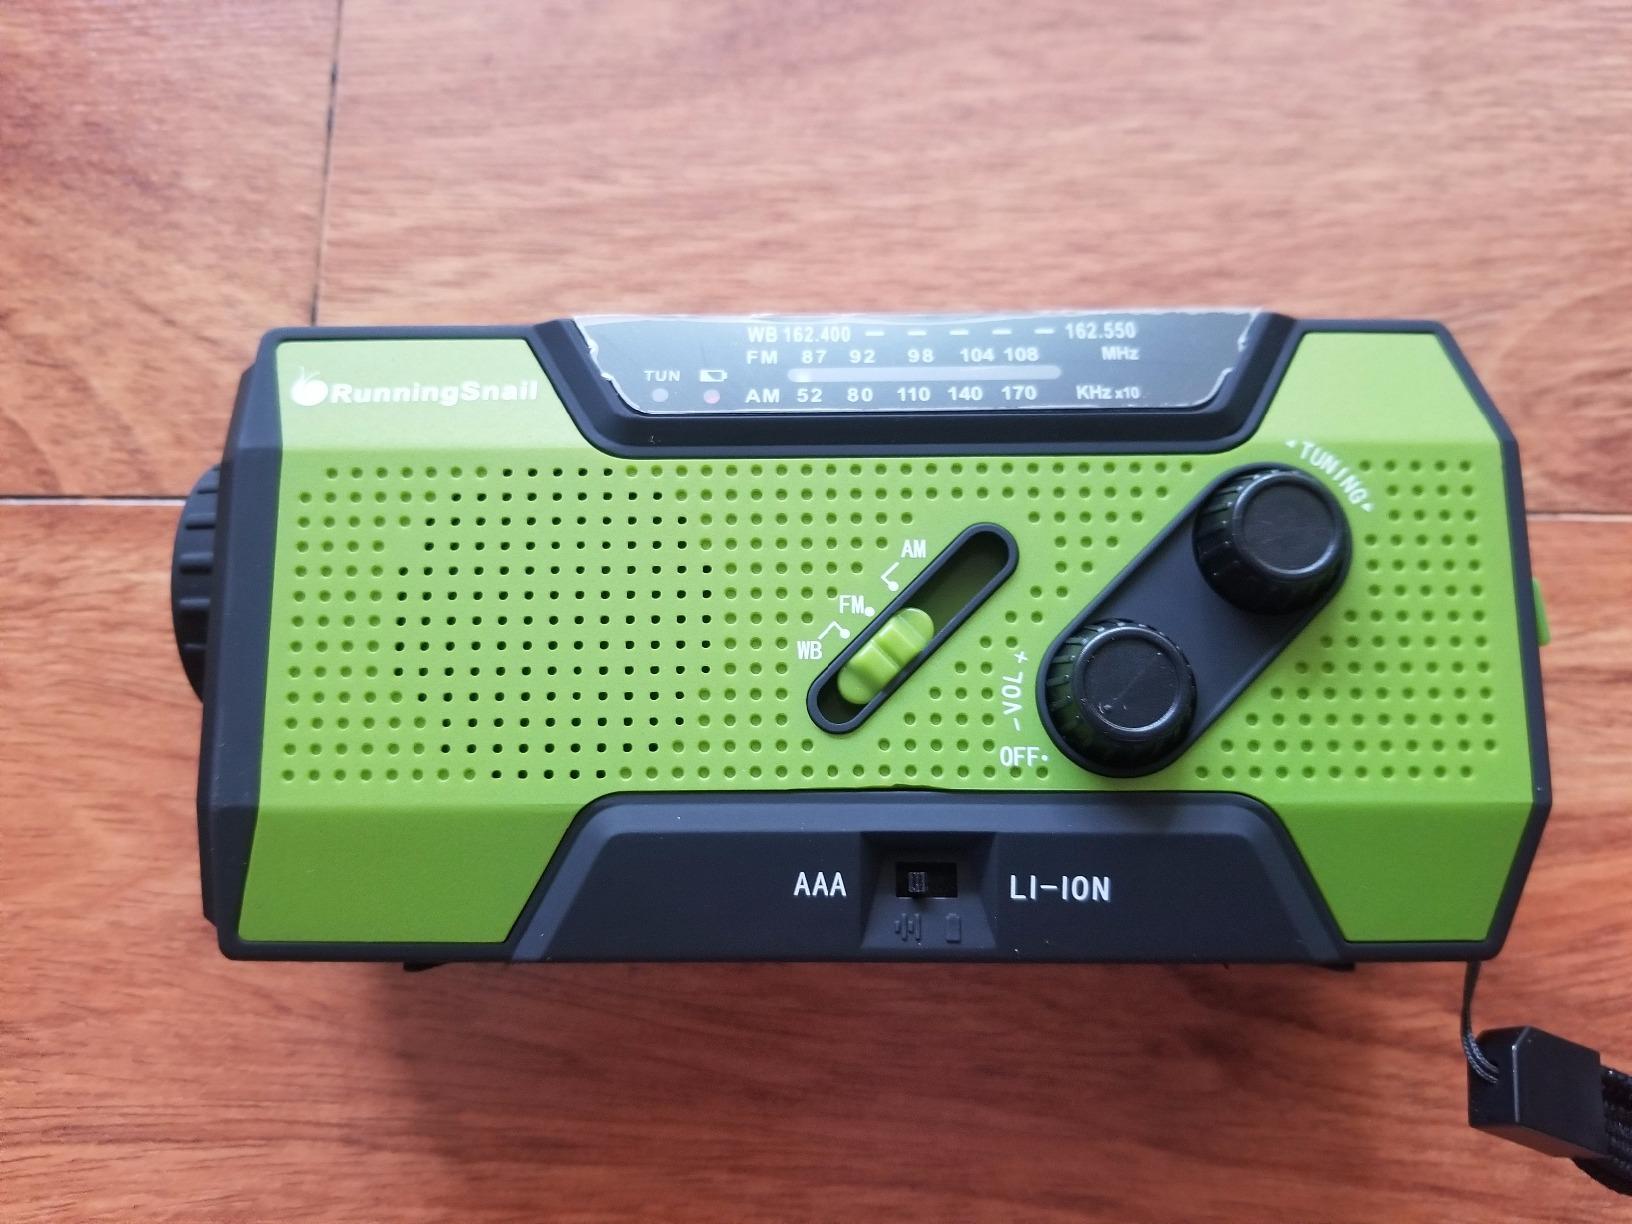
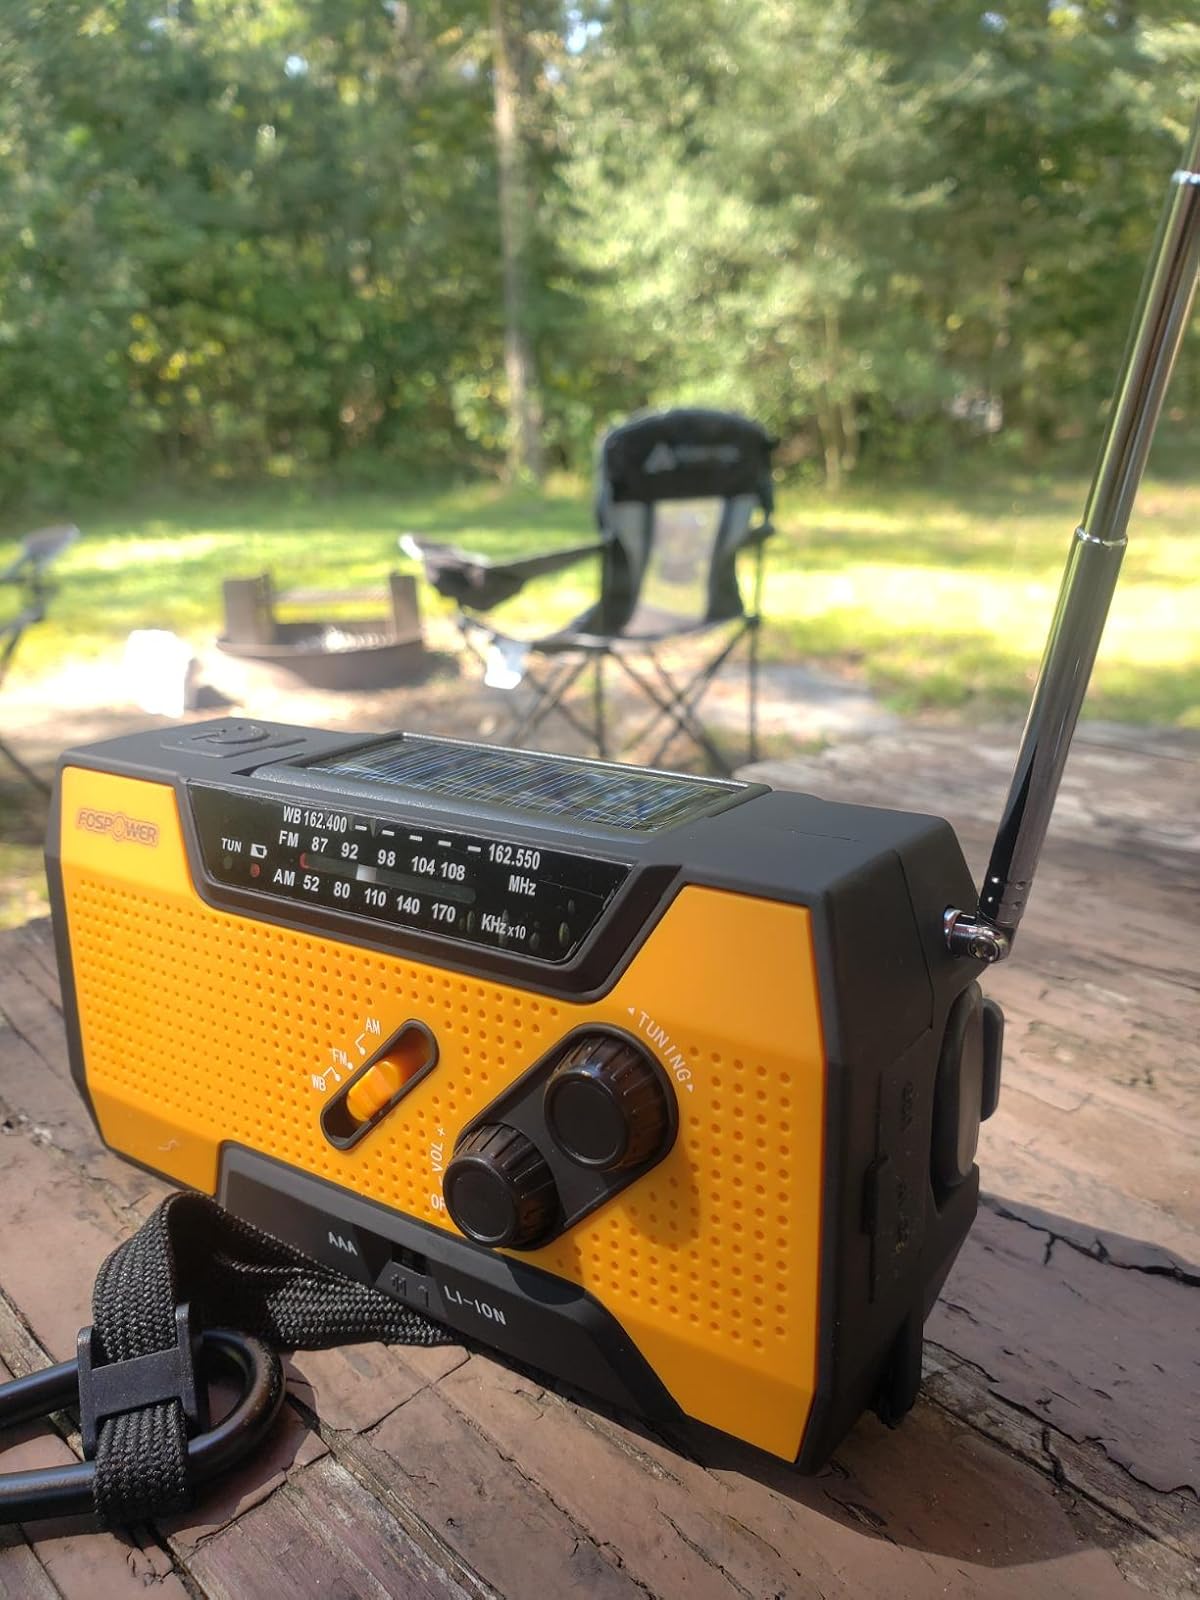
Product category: radio
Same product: no